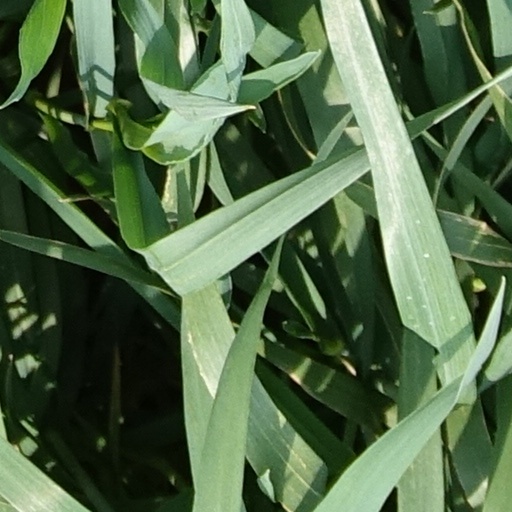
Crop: wheat